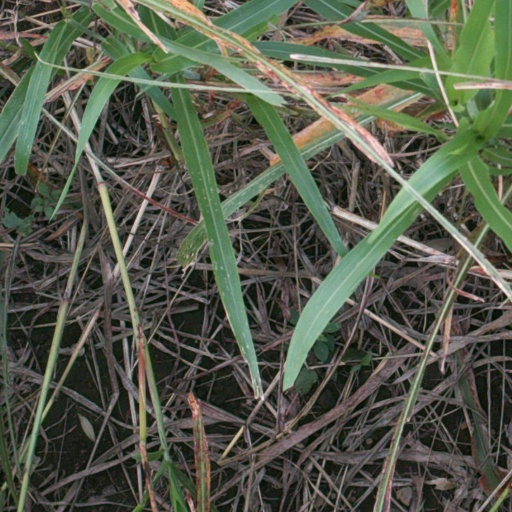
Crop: sorghum